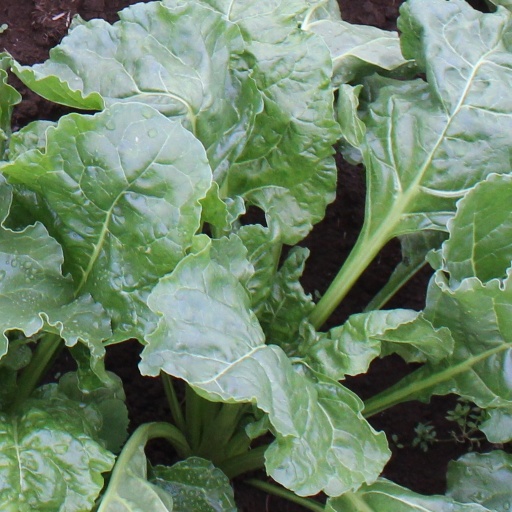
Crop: sugar beet